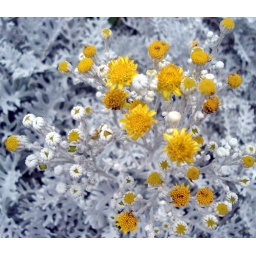
A blooming silver plant in the gardens of the Kula restaurant on the way down from Haleakala